Carbondale Historical Society and Museum

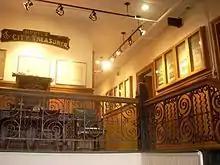
Entrance of the Carbondale Historical Society and Museum.

The Carbondale Historical Society is a local historical society in Carbondale, Pennsylvania, United States. It operates a local history museum on the third floor of the Carbondale City Hall and Courthouse.